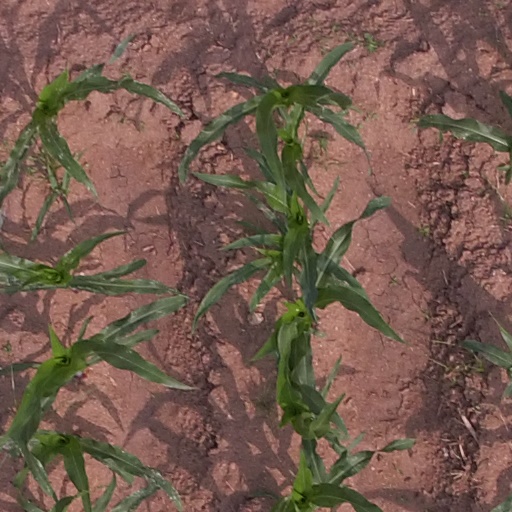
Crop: maize; corn